Nils Asther

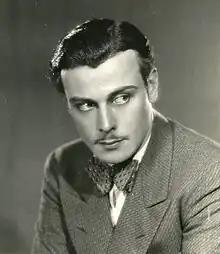
Asther in 1928 by J. Willis Sayre

Nils Anton Alfhild Asther (17 January 1897 – 19 October 1981) was a Swedish actor active in Hollywood from 1926 to the mid-1950s, known as "the male Greta Garbo". Between 1916 and 1963, he appeared in over seventy feature films, sixteen of which were produced in the silent era. He is mainly remembered today for two silent films, "The Single Standard" and "Wild Orchids," which he made with fellow Swede Greta Garbo, and his portrayal of the title character in the controversial pre-Code Frank Capra film, "The Bitter Tea of General Yen".